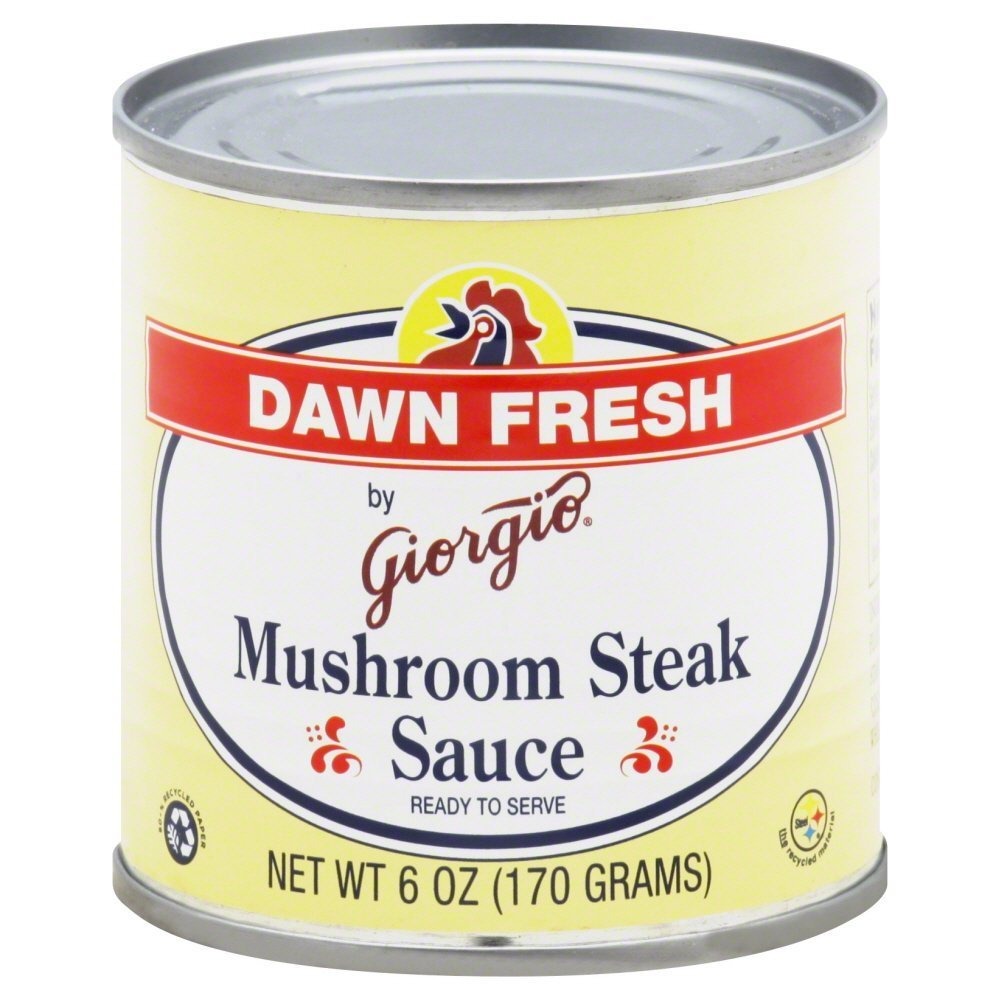
Item Name: Giorgio Dawn Fresh Mushroom Steak Sauce, 6-Ounce (Pack of 12)
Bullet Point 1: Product Type:Grocery
Bullet Point 2: Item Package Dimension:6.0 " L X5.0 " W X 4.0 " H
Bullet Point 3: Item Package Weight:6.5 lbs
Bullet Point 4: Country Of Origin: United States
Value: 72.0
Unit: Ounce

Price: 29.9